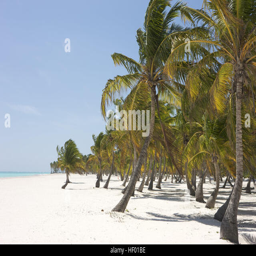
coconut palms on the beach